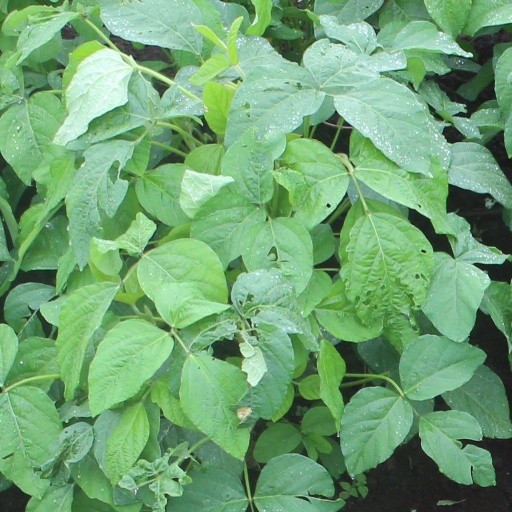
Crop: soybean